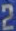
Number: 2